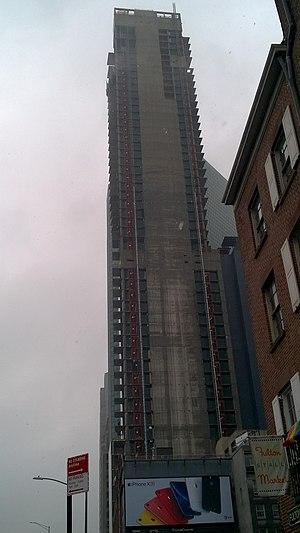
Le One Seaport est un gratte-ciel résidentiel en construction à New York aux États-Unis. Il s'élèvera à 204 mètres.